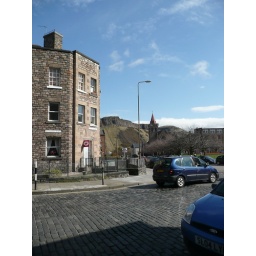
I liked the mix of the rocky scree covered hill in the background and the buildings and cars.